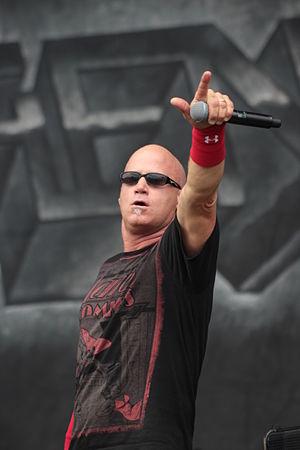
David Godfrey White, Heathen, Helfest 2013, Fr-44-Clisson.